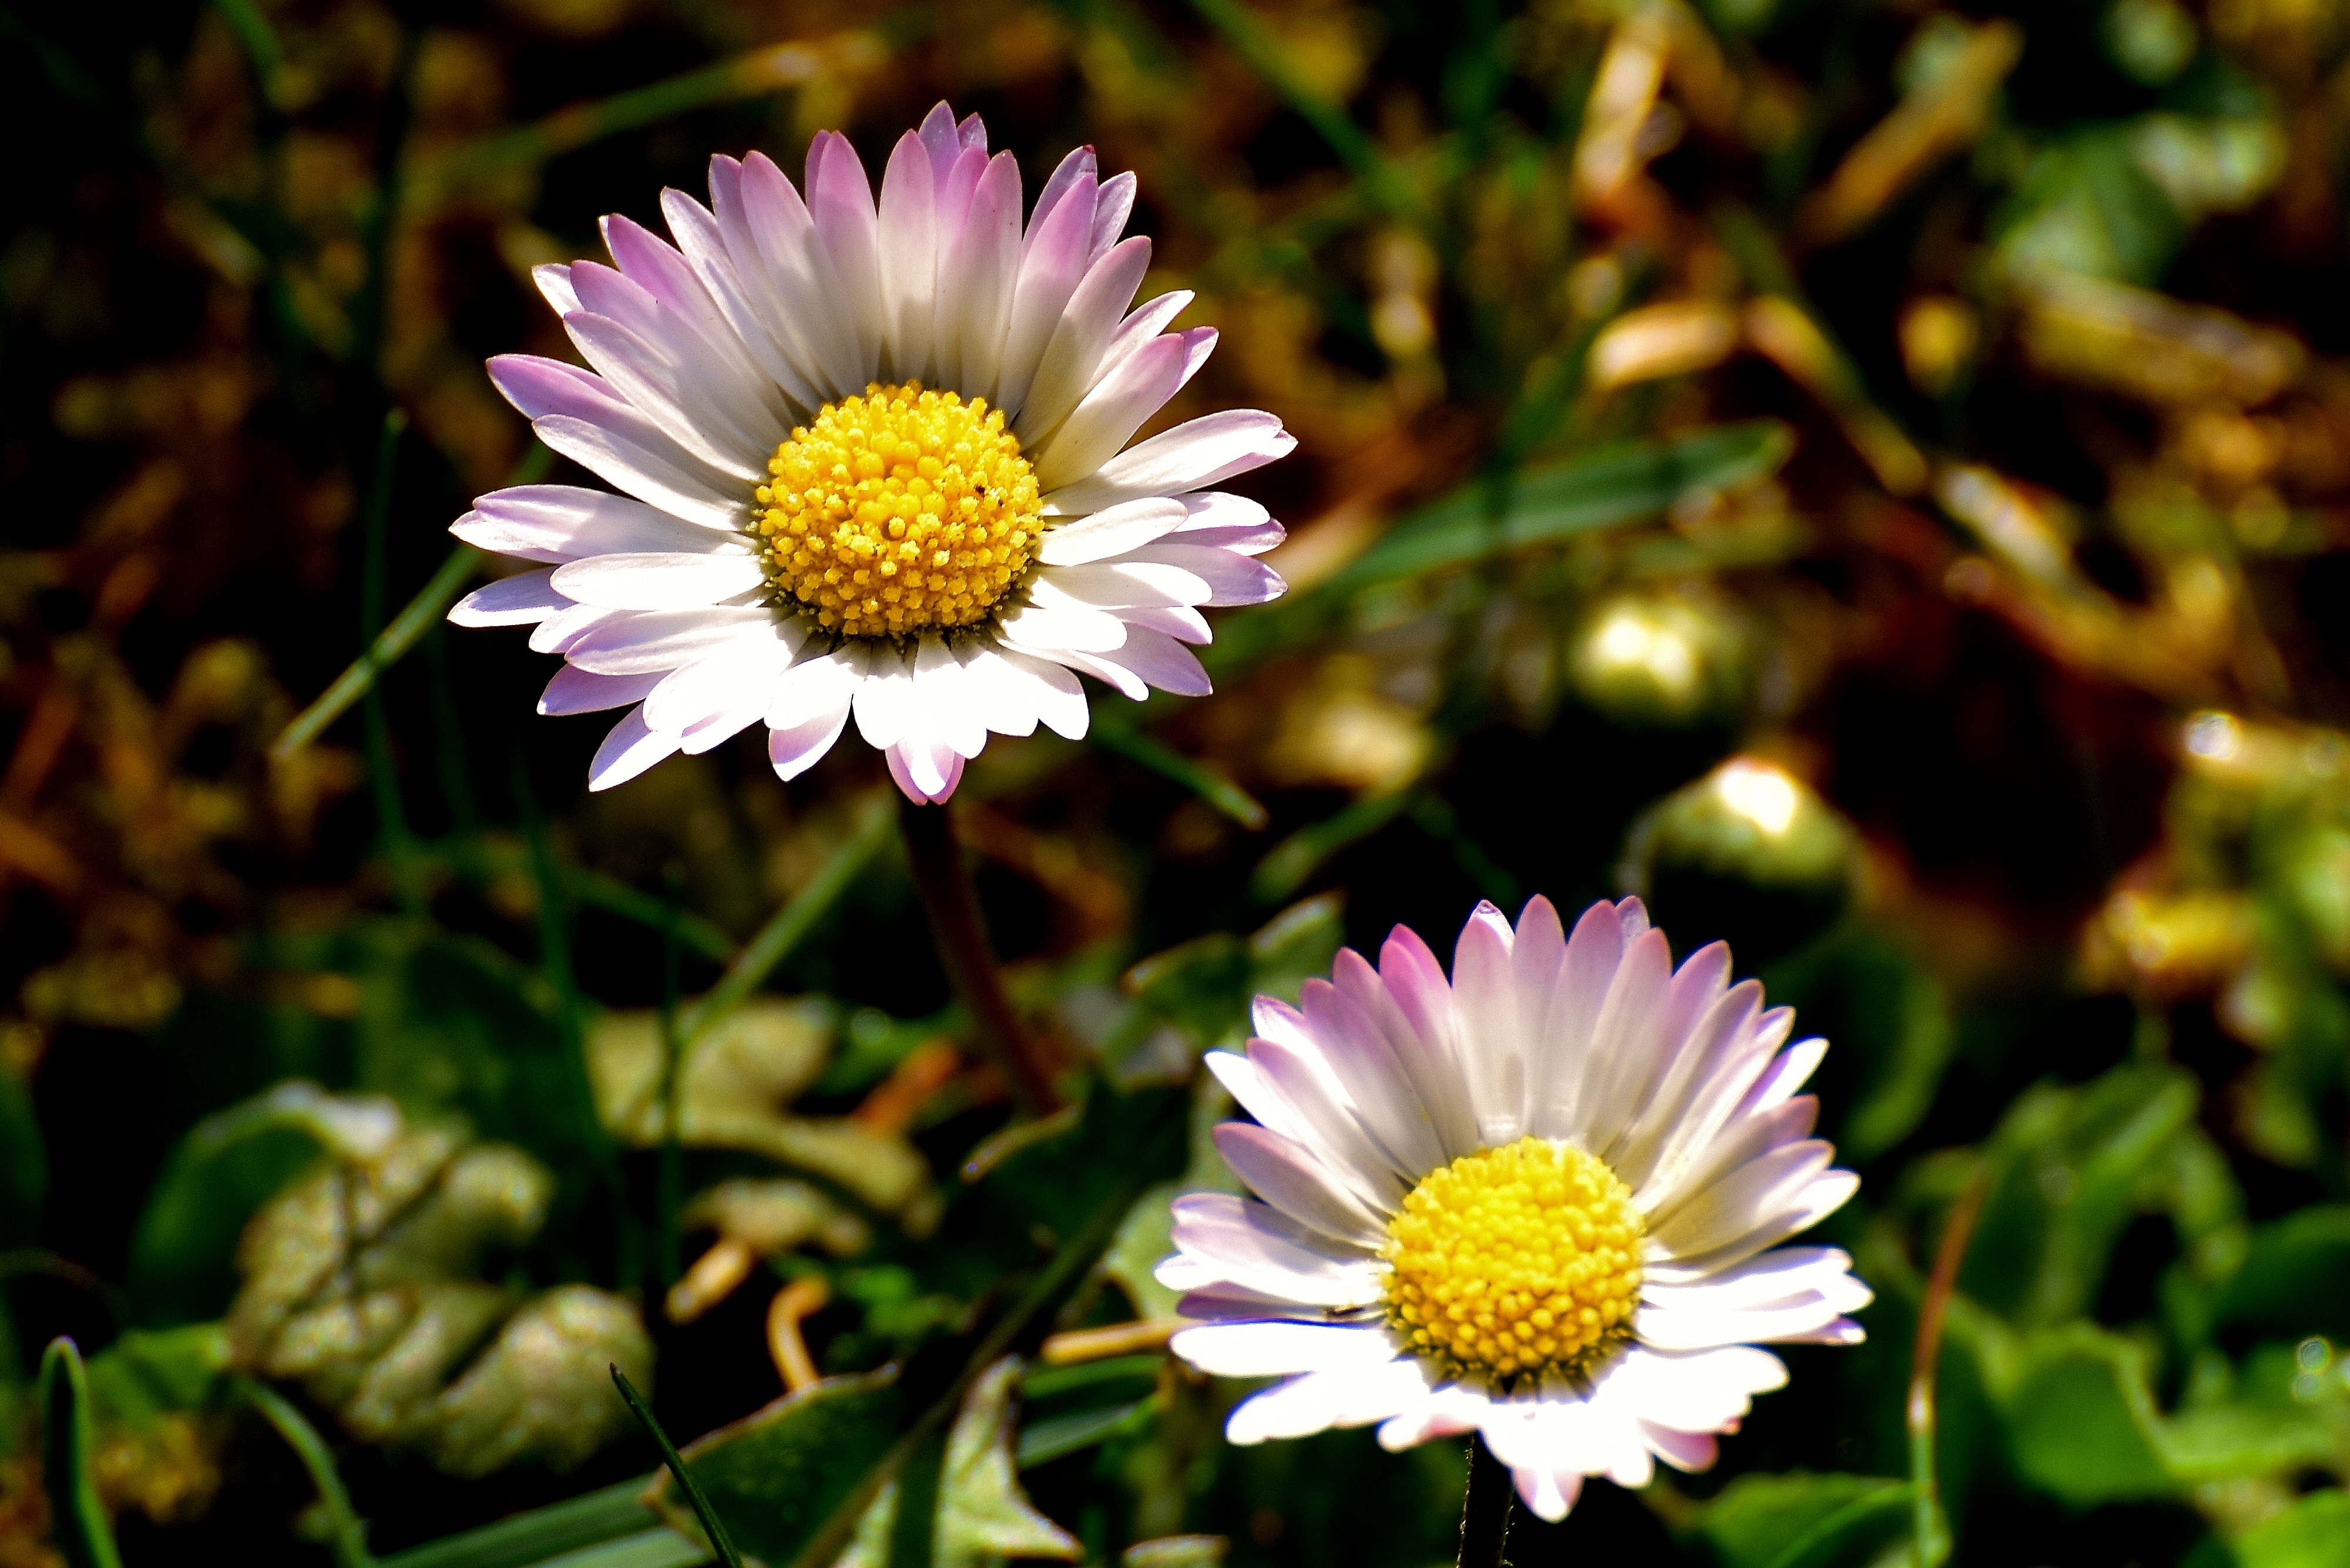
nature, blossom, plant, white, meadow, flower, petal, bloom, daisy, spring, botany, garden, close, flora, wildflower, close up, pointed flower, wildflowers, flower meadow, macro photography, spring awakening, harbinger of spring, flowering plant, daisy family, oxeye daisy, annual plant, land plant, marguerite daisy